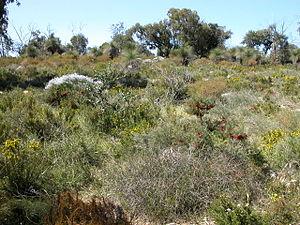
Le parc national de Yanchep est un parc national australien situé à 42 km au nord de Perth, la capitale de l'État. Le parc est réputé pour ses grottes, sa végétation et ses colonies de koalas. Il offre également des programmes éducatifs culturels offerts en partenariat avec les populations Noongar autochtones locales.
Les parcs nationaux d'Australie-Occidentale sont au nombre de quatre-vingt-dix-huit et couvrent une superficie de 56 680,65 km². Ils sont gérés par le ministère de l'Environnement et de la Conservation.